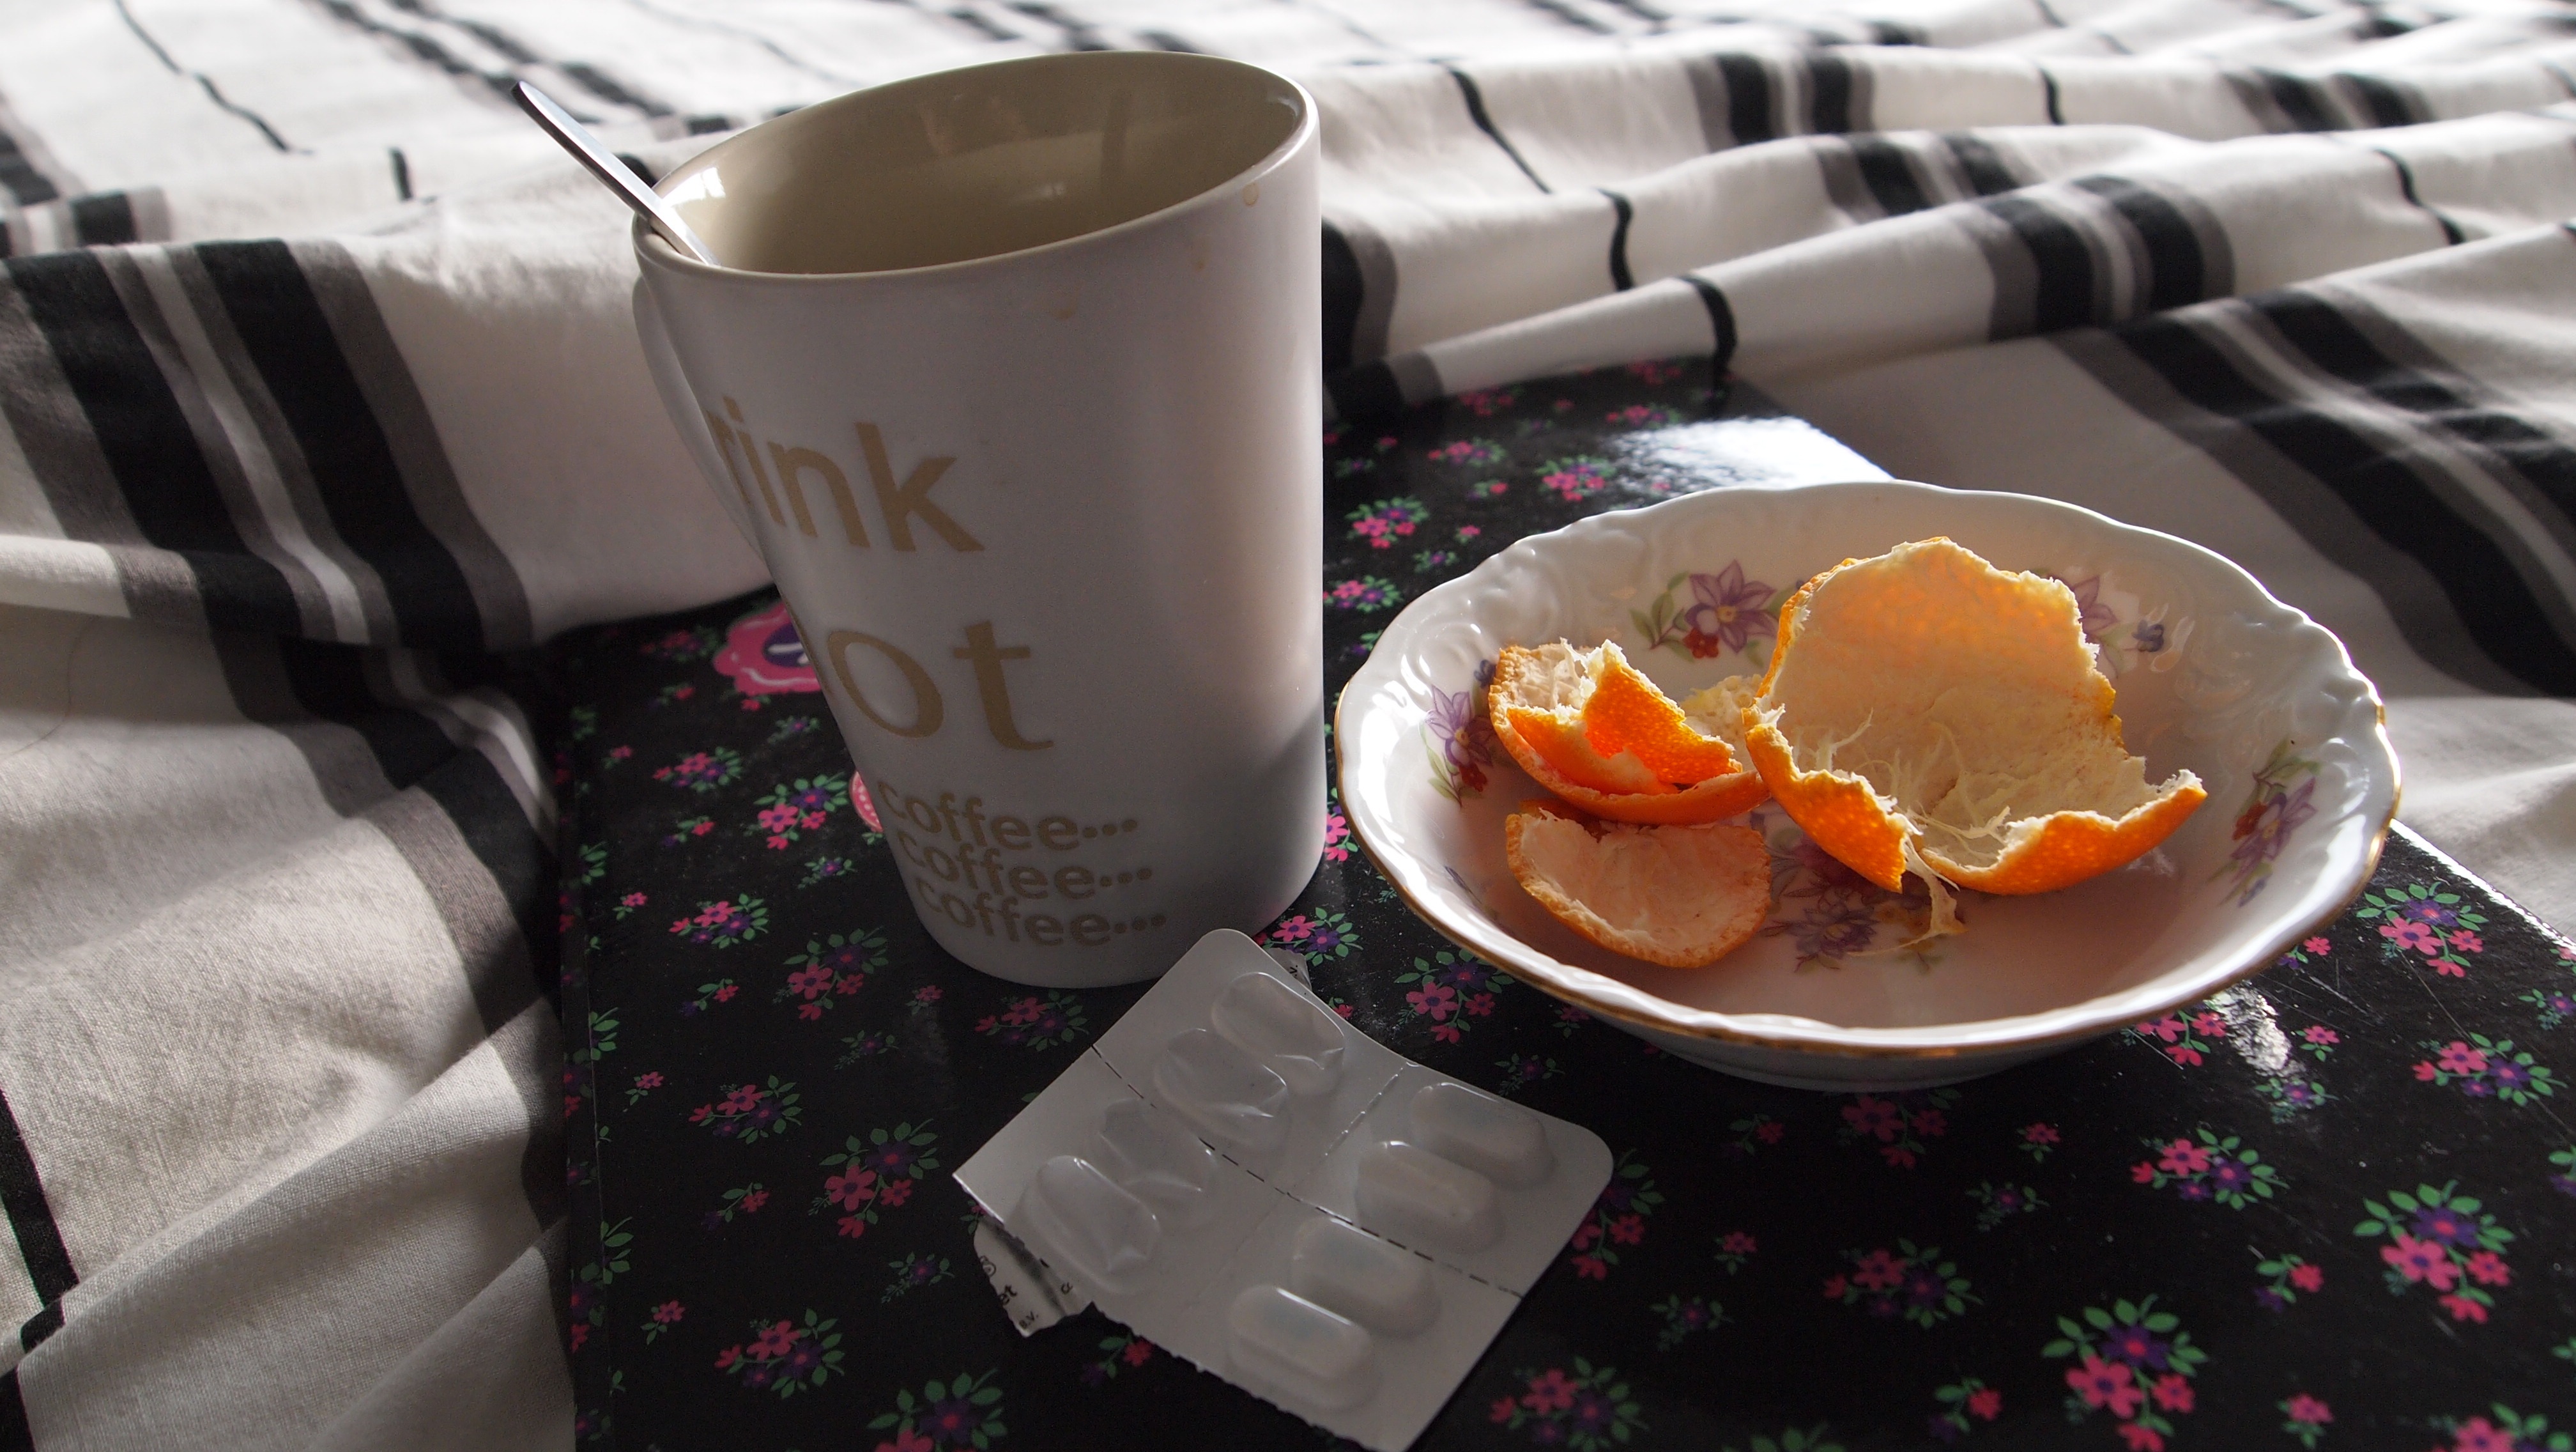
coffee, fruit, restaurant, cup, orange, meal, food, produce, drink, rest, breakfast, healthy, pottery, dessert, bedroom, spoon, peel, bed, mandarin, duvet, pills, sweetness, sick, brunch, medication, medications, residual waste, sense, better be